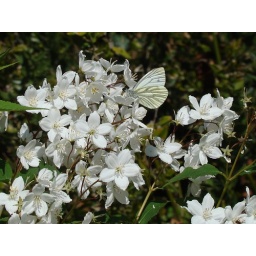
A green veined white camouflaged in the white flowers.